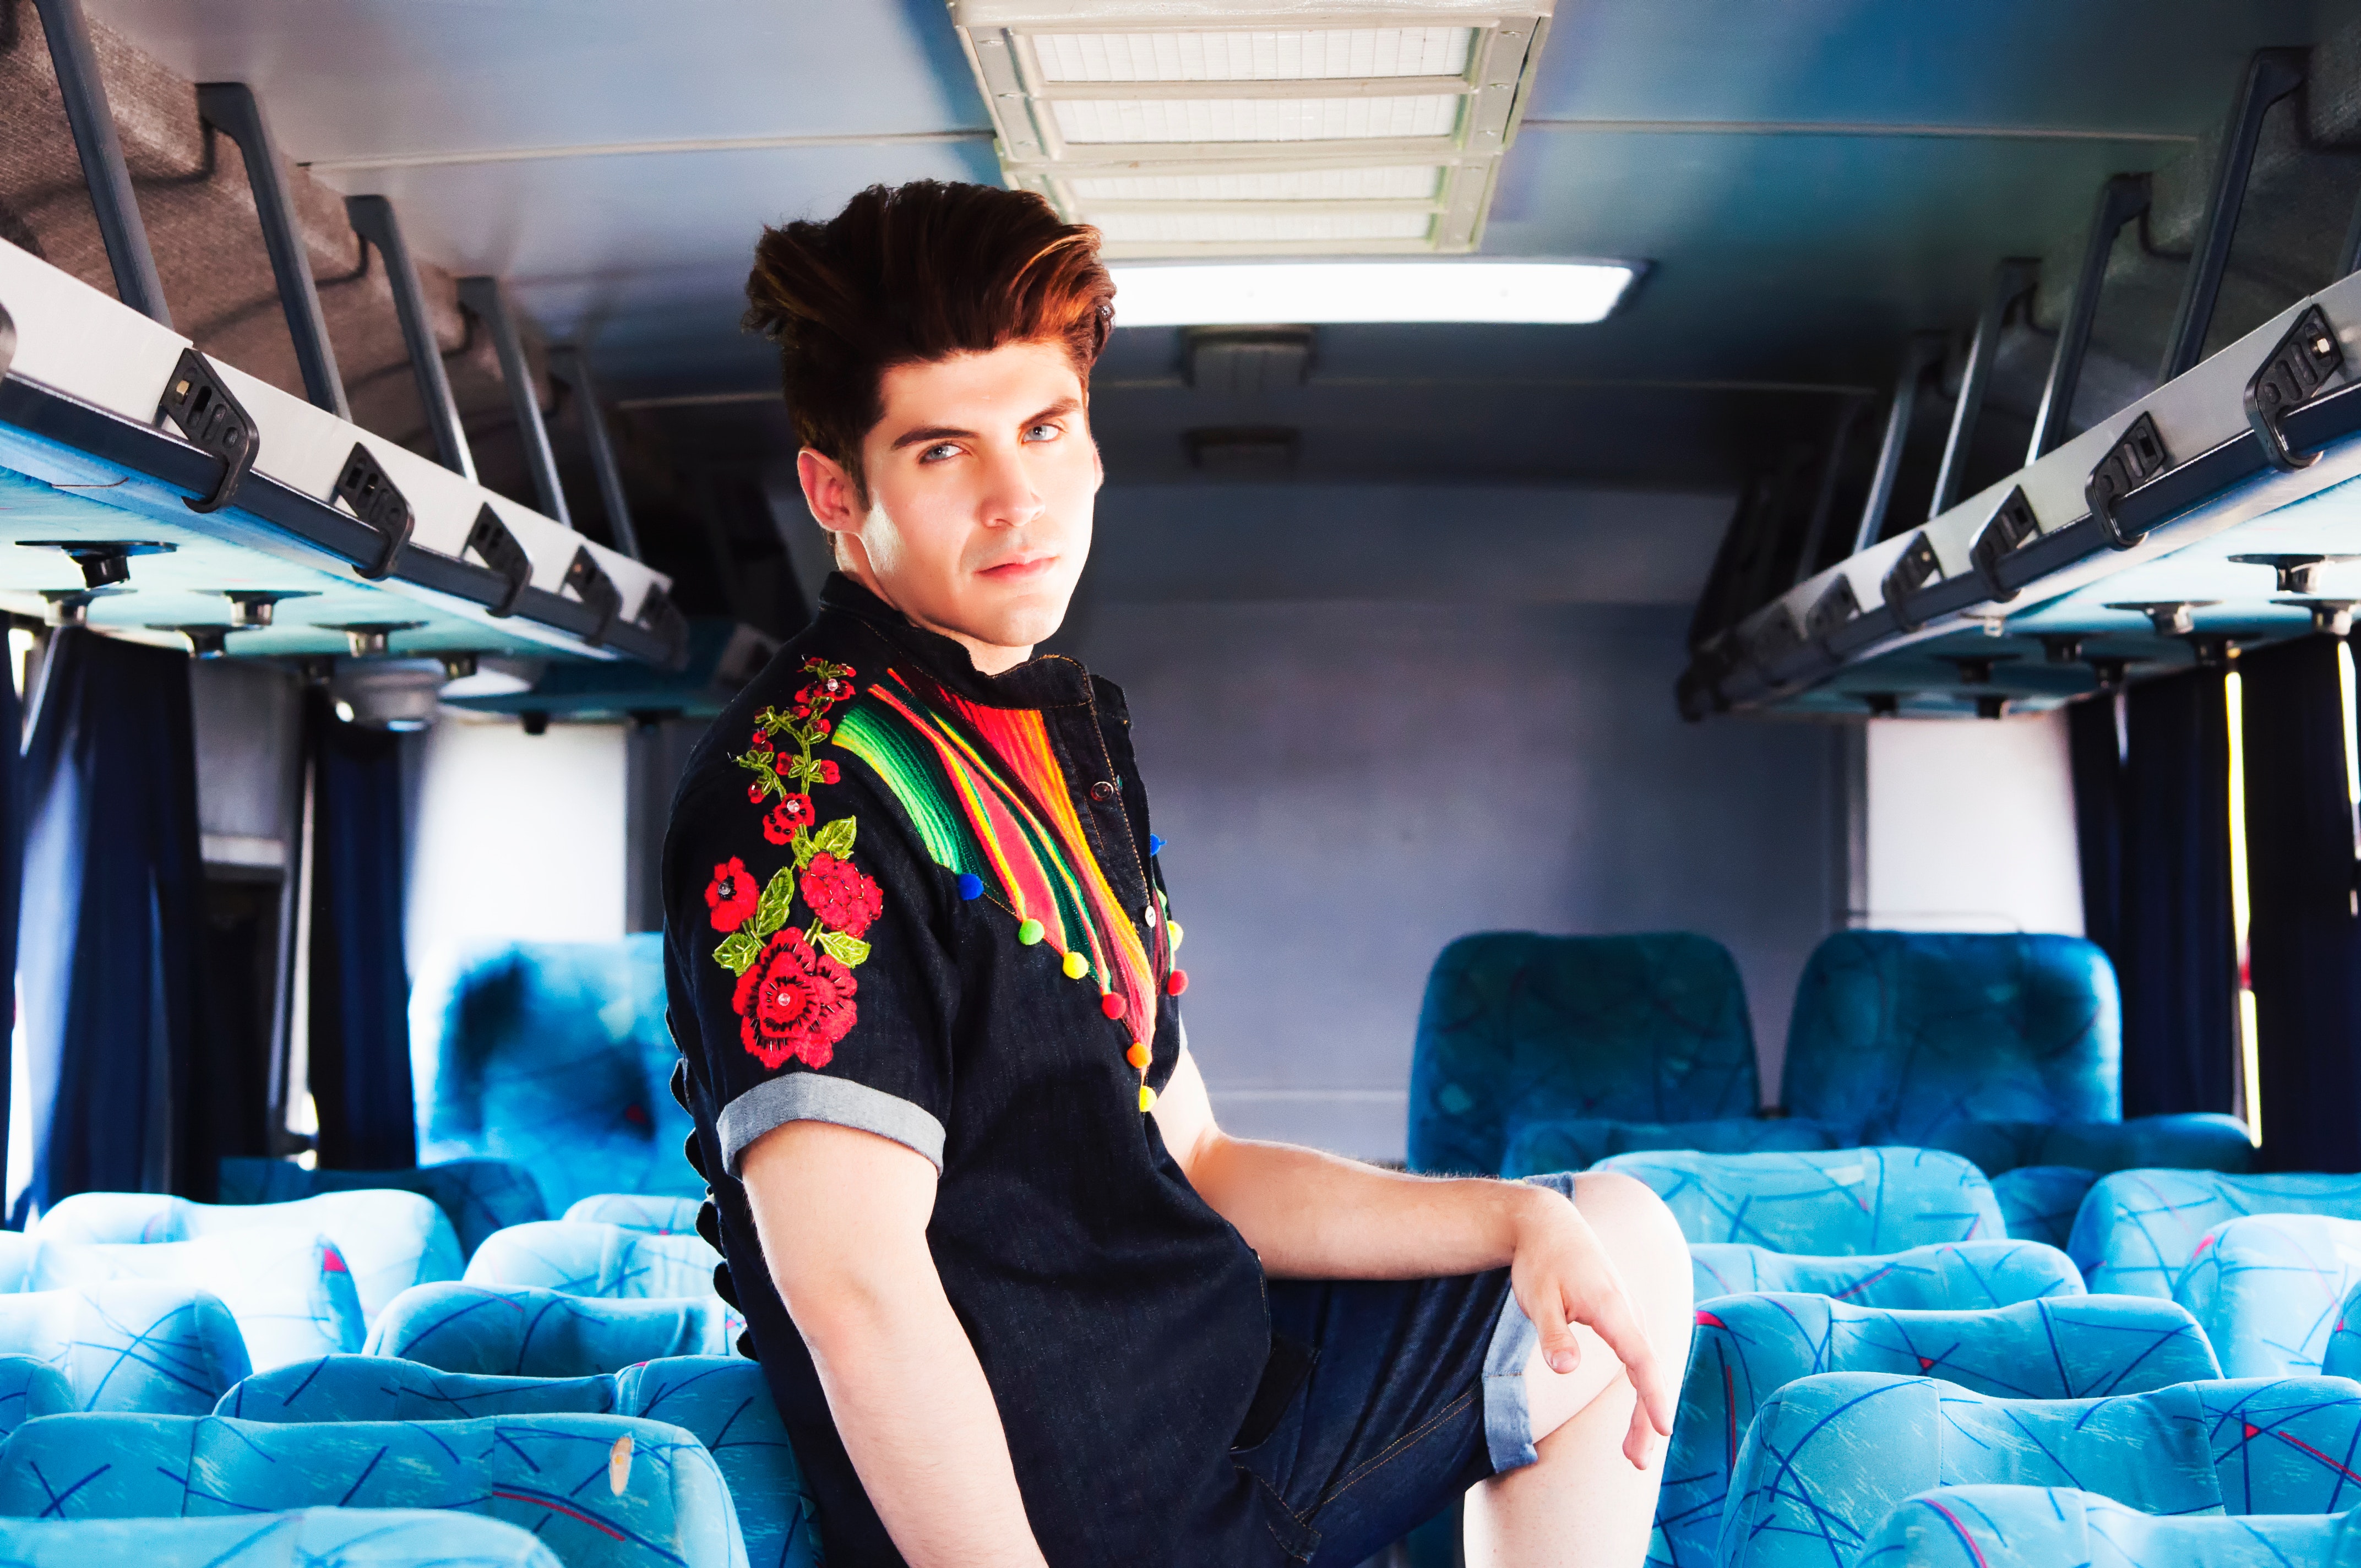
blue, beauty, fashion, turquoise, shoulder, cool, neck, photography, electric blue, room, photo shoot, model, leisure, black hair, sitting, fashion design, fashion accessory, style